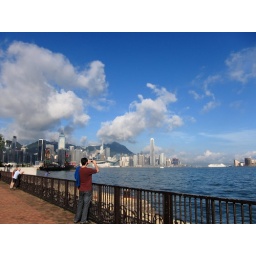
One of the few days of clear sky in Hong Kong